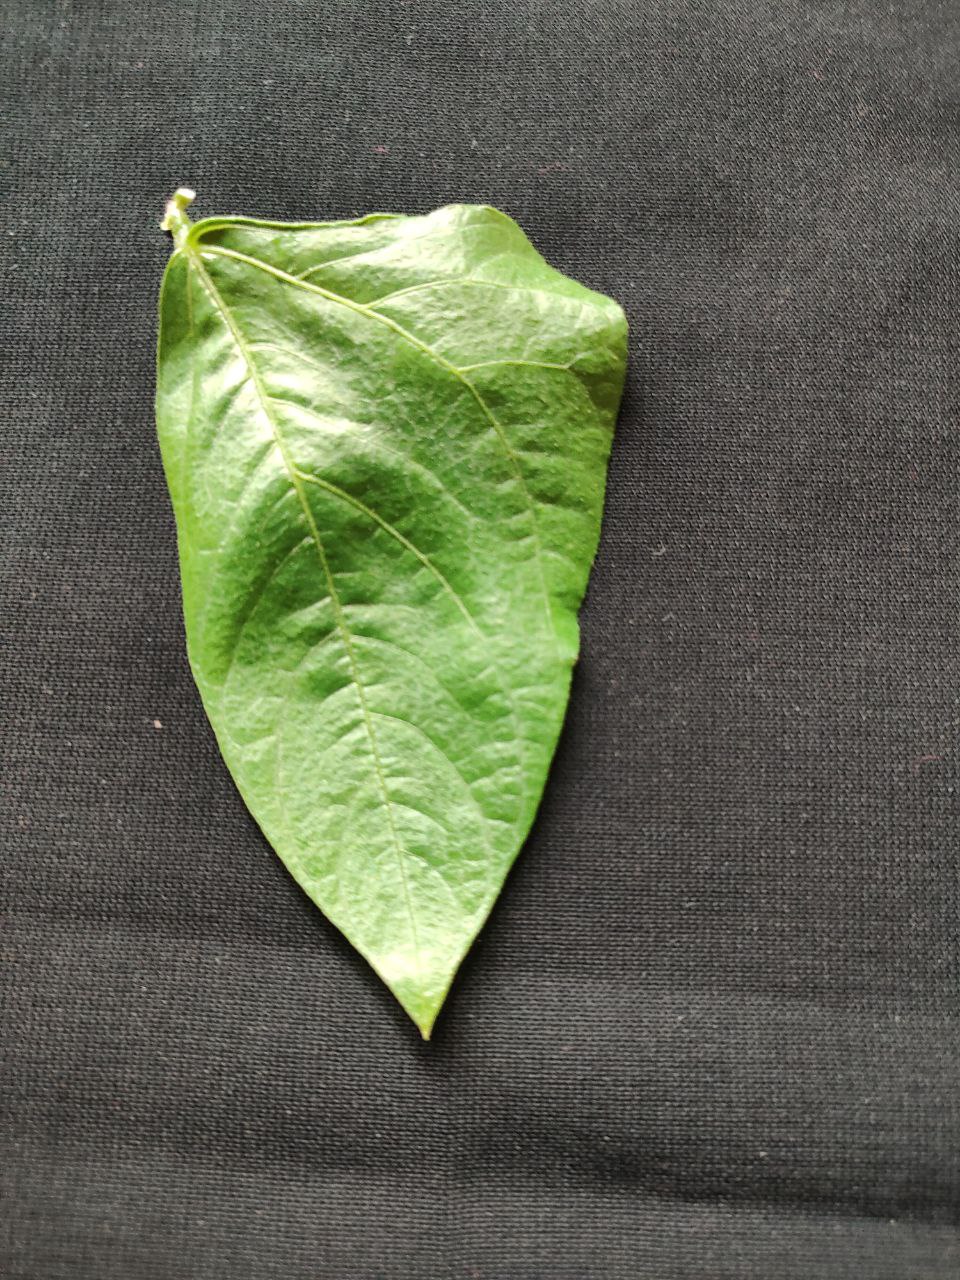
Crop: cowpea
Leaf condition: Fresh Leaf